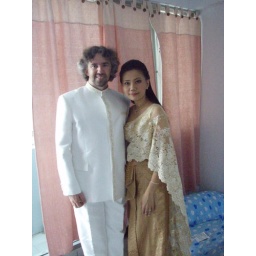
John in a white silk traditional Thai suit and Paan in traditional Thai dress - Wedding Ceremony Day.